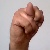
The image shows a hand gesture representing the letter 'N' in Indian Sign Language.